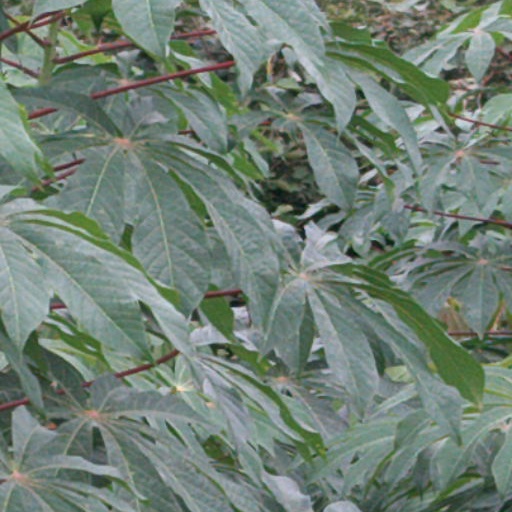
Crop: cassava